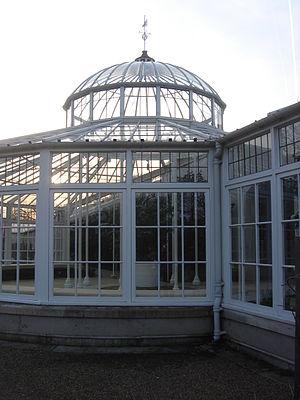
Cette page énumère les photographes qui ont façonné l'image du groupe rock britannique The Beatles.